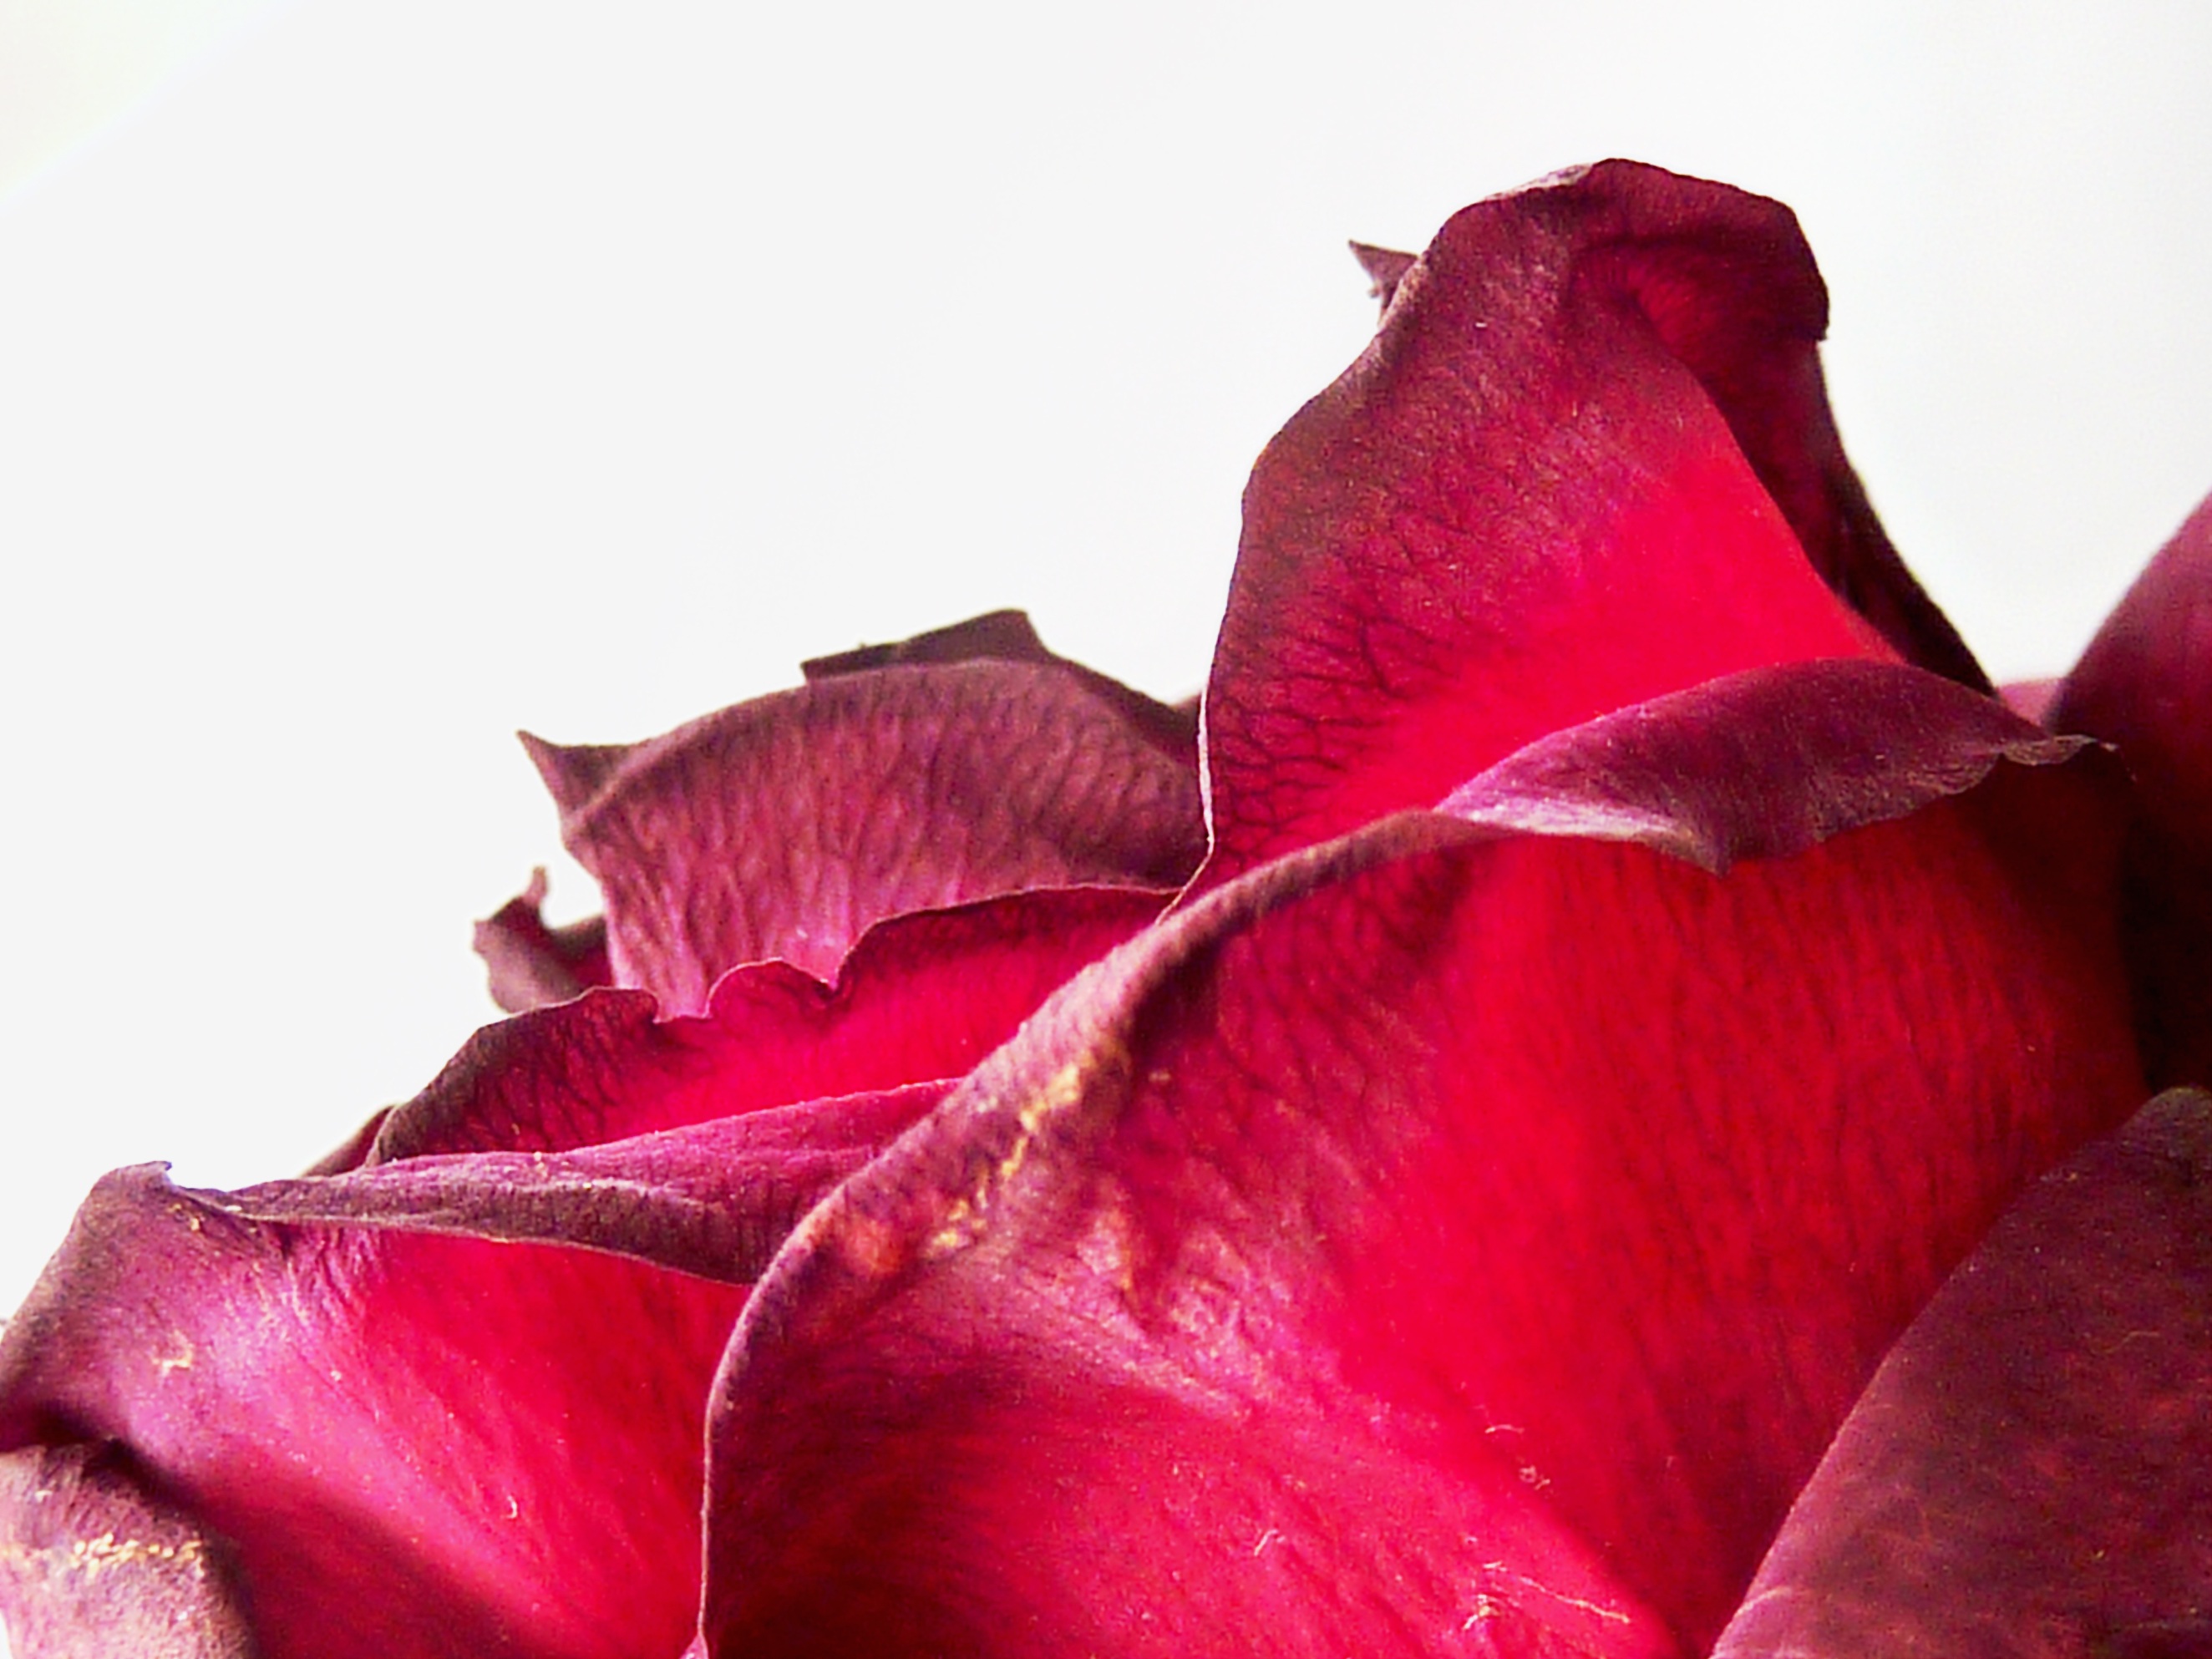
nature, blossom, plant, photography, leaf, flower, purple, petal, bloom, rose, red, pink, flora, red rose, close up, magenta, pink rose, macro photography, rose blooms, flowering plant, garden roses, rose family, plant stem, land plant